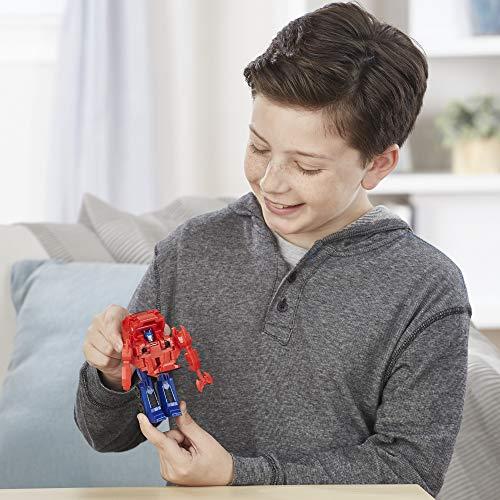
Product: Transformers Cyberverse Action Attackers: 1-Step Changer Optimus Prime Action Figure Toy
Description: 4.25-INCH OPTIMUS PRIME FIGURE: 4.25-inch 1-Step Changer Optimus Prime Action Attackers figure inspired by the Cyberverse animated series.
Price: $9.84
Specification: ProductDimensions:1.6x7x6inches|ItemWeight:2.72ounces|ShippingWeight:4ounces(Viewshippingratesandpolicies)|ASIN:B07DK3LG9R|Itemmodelnumber:E3645AS20|Manufacturerrecommendedage:6yearsandup